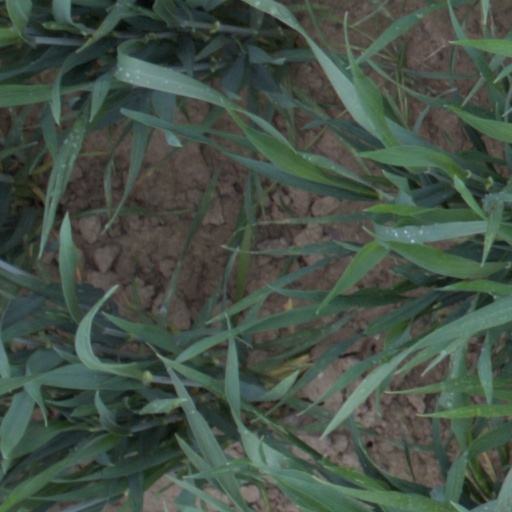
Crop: wheat